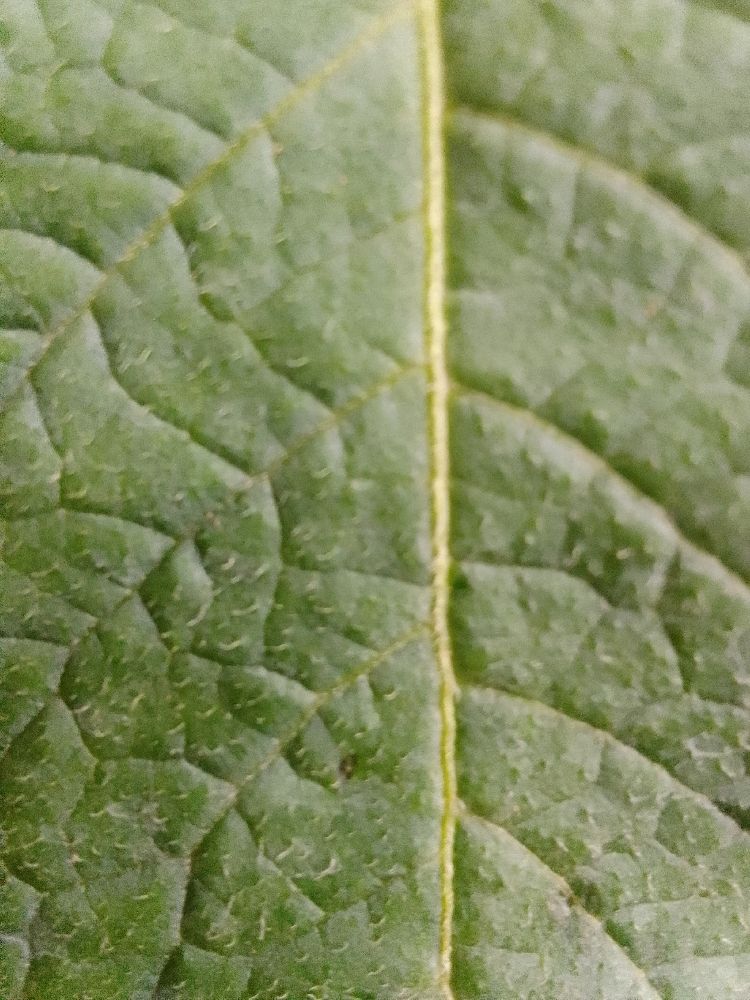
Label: Healthy